Vayasu Ponnu

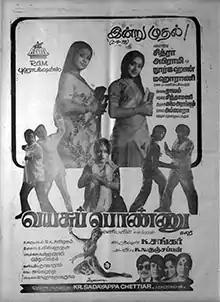
Theatrical release poster

Vayasu Ponnu is a 1978 Indian Tamil-language film directed and edited by K. Shankar, and written by R. K. Shanmugham. It is based on "Love Birds", a novel by Manian serialised in "Ananda Vikatan". The film stars R. Muthuraman, Jai Ganesh, Latha, and Roja Ramani. It was released on 2 September 1978, and failed commercially.